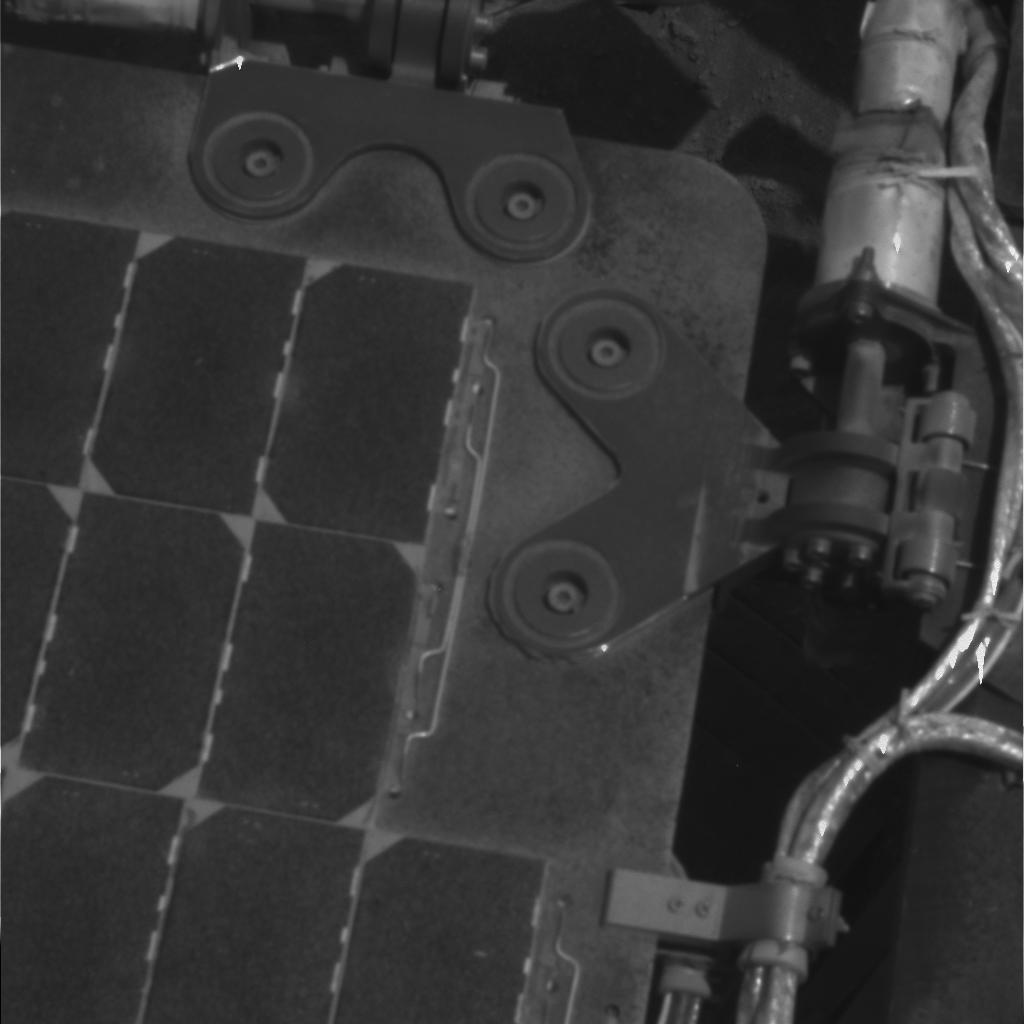
Surface features visible: Rover Deck, Rover Parts